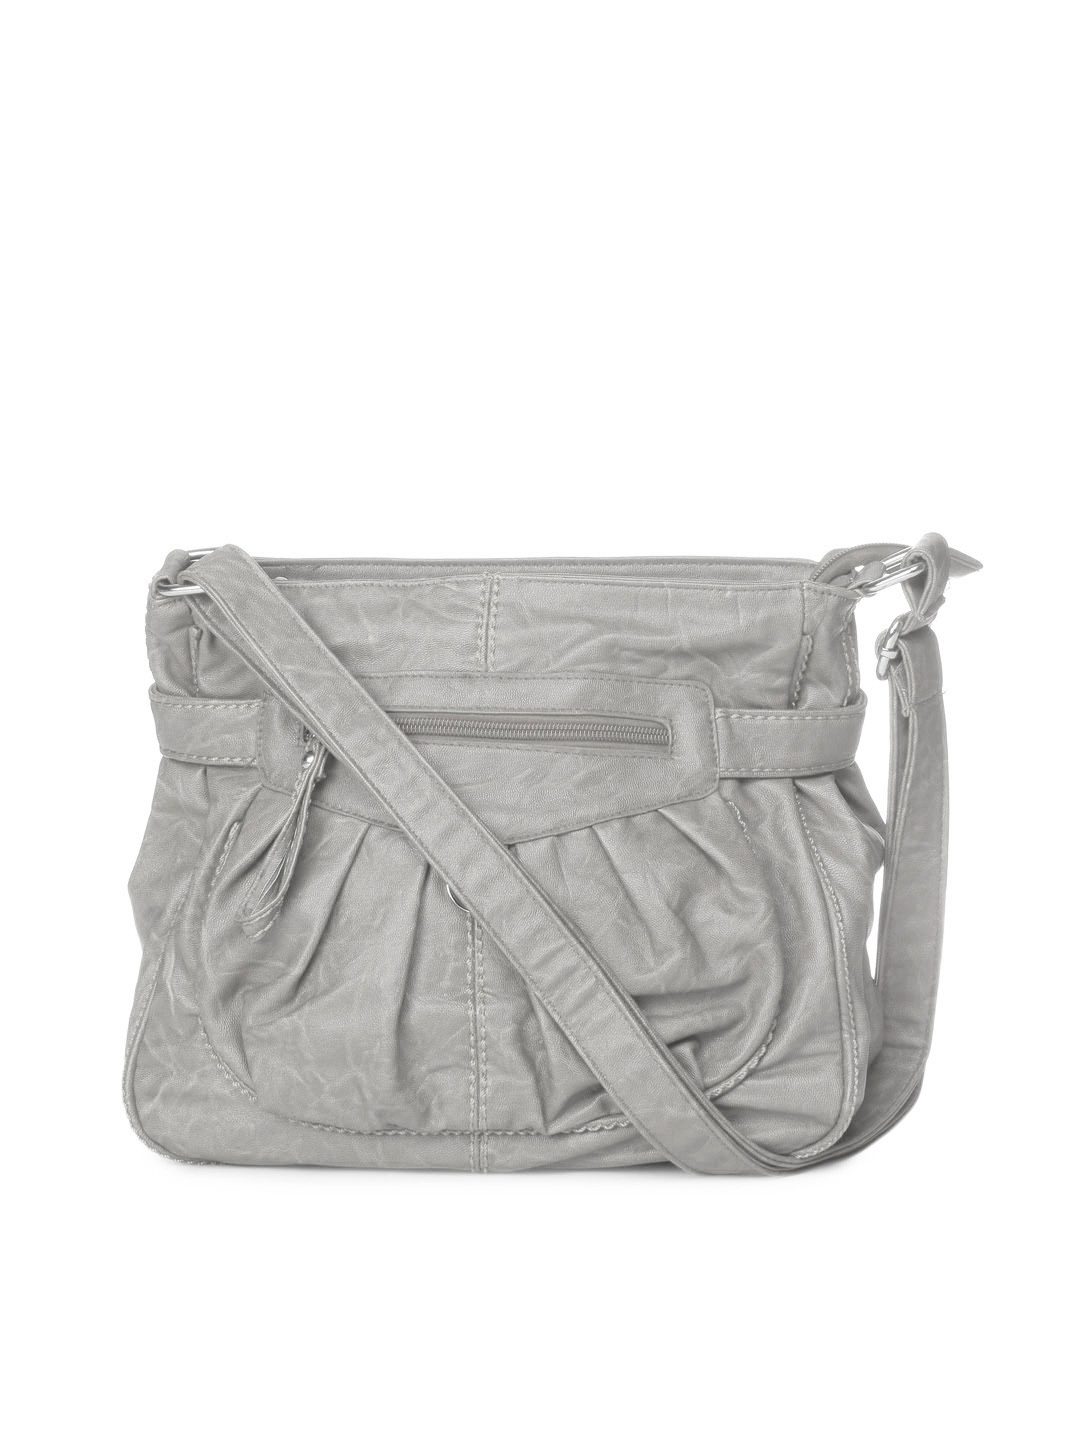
Kiara Women Grey Handbag
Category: Accessories / Bags / Handbags
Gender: Women
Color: Grey
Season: Summer 2012
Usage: Casual